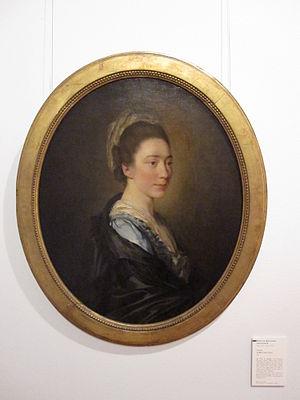
Marie-Anne Collot est une sculptrice française née à Paris en 1748 et morte à Nancy le 24 février 1821.